Pleural effusion

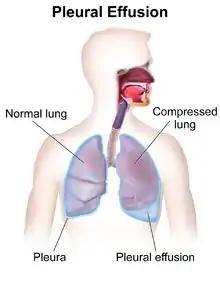
Pleural effusion

The most common causes of transudative pleural effusion in the United States are heart failure and cirrhosis. Nephrotic syndrome, leading to the loss of large amounts of albumin in urine and resultant low albumin levels in the blood and reduced colloid osmotic pressure, is another less common cause of pleural effusion. Pulmonary emboli were once thought to cause transudative effusions, but have been recently shown to be exudative.